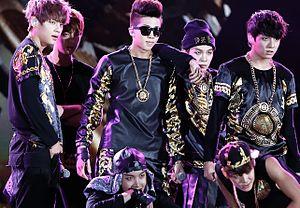
2 Cool 4 Skool est le premier album single du boys band sud-coréen BTS. Il est sorti le 12 juin 2013 et lance les débuts du groupe. Il s'agit de la première partie de leur « School Trilogy ».